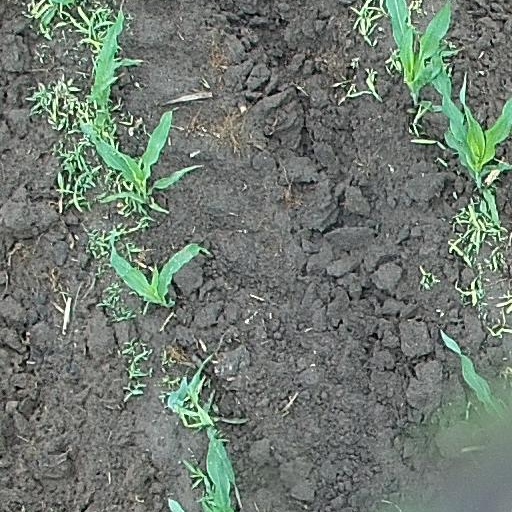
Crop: maize; corn